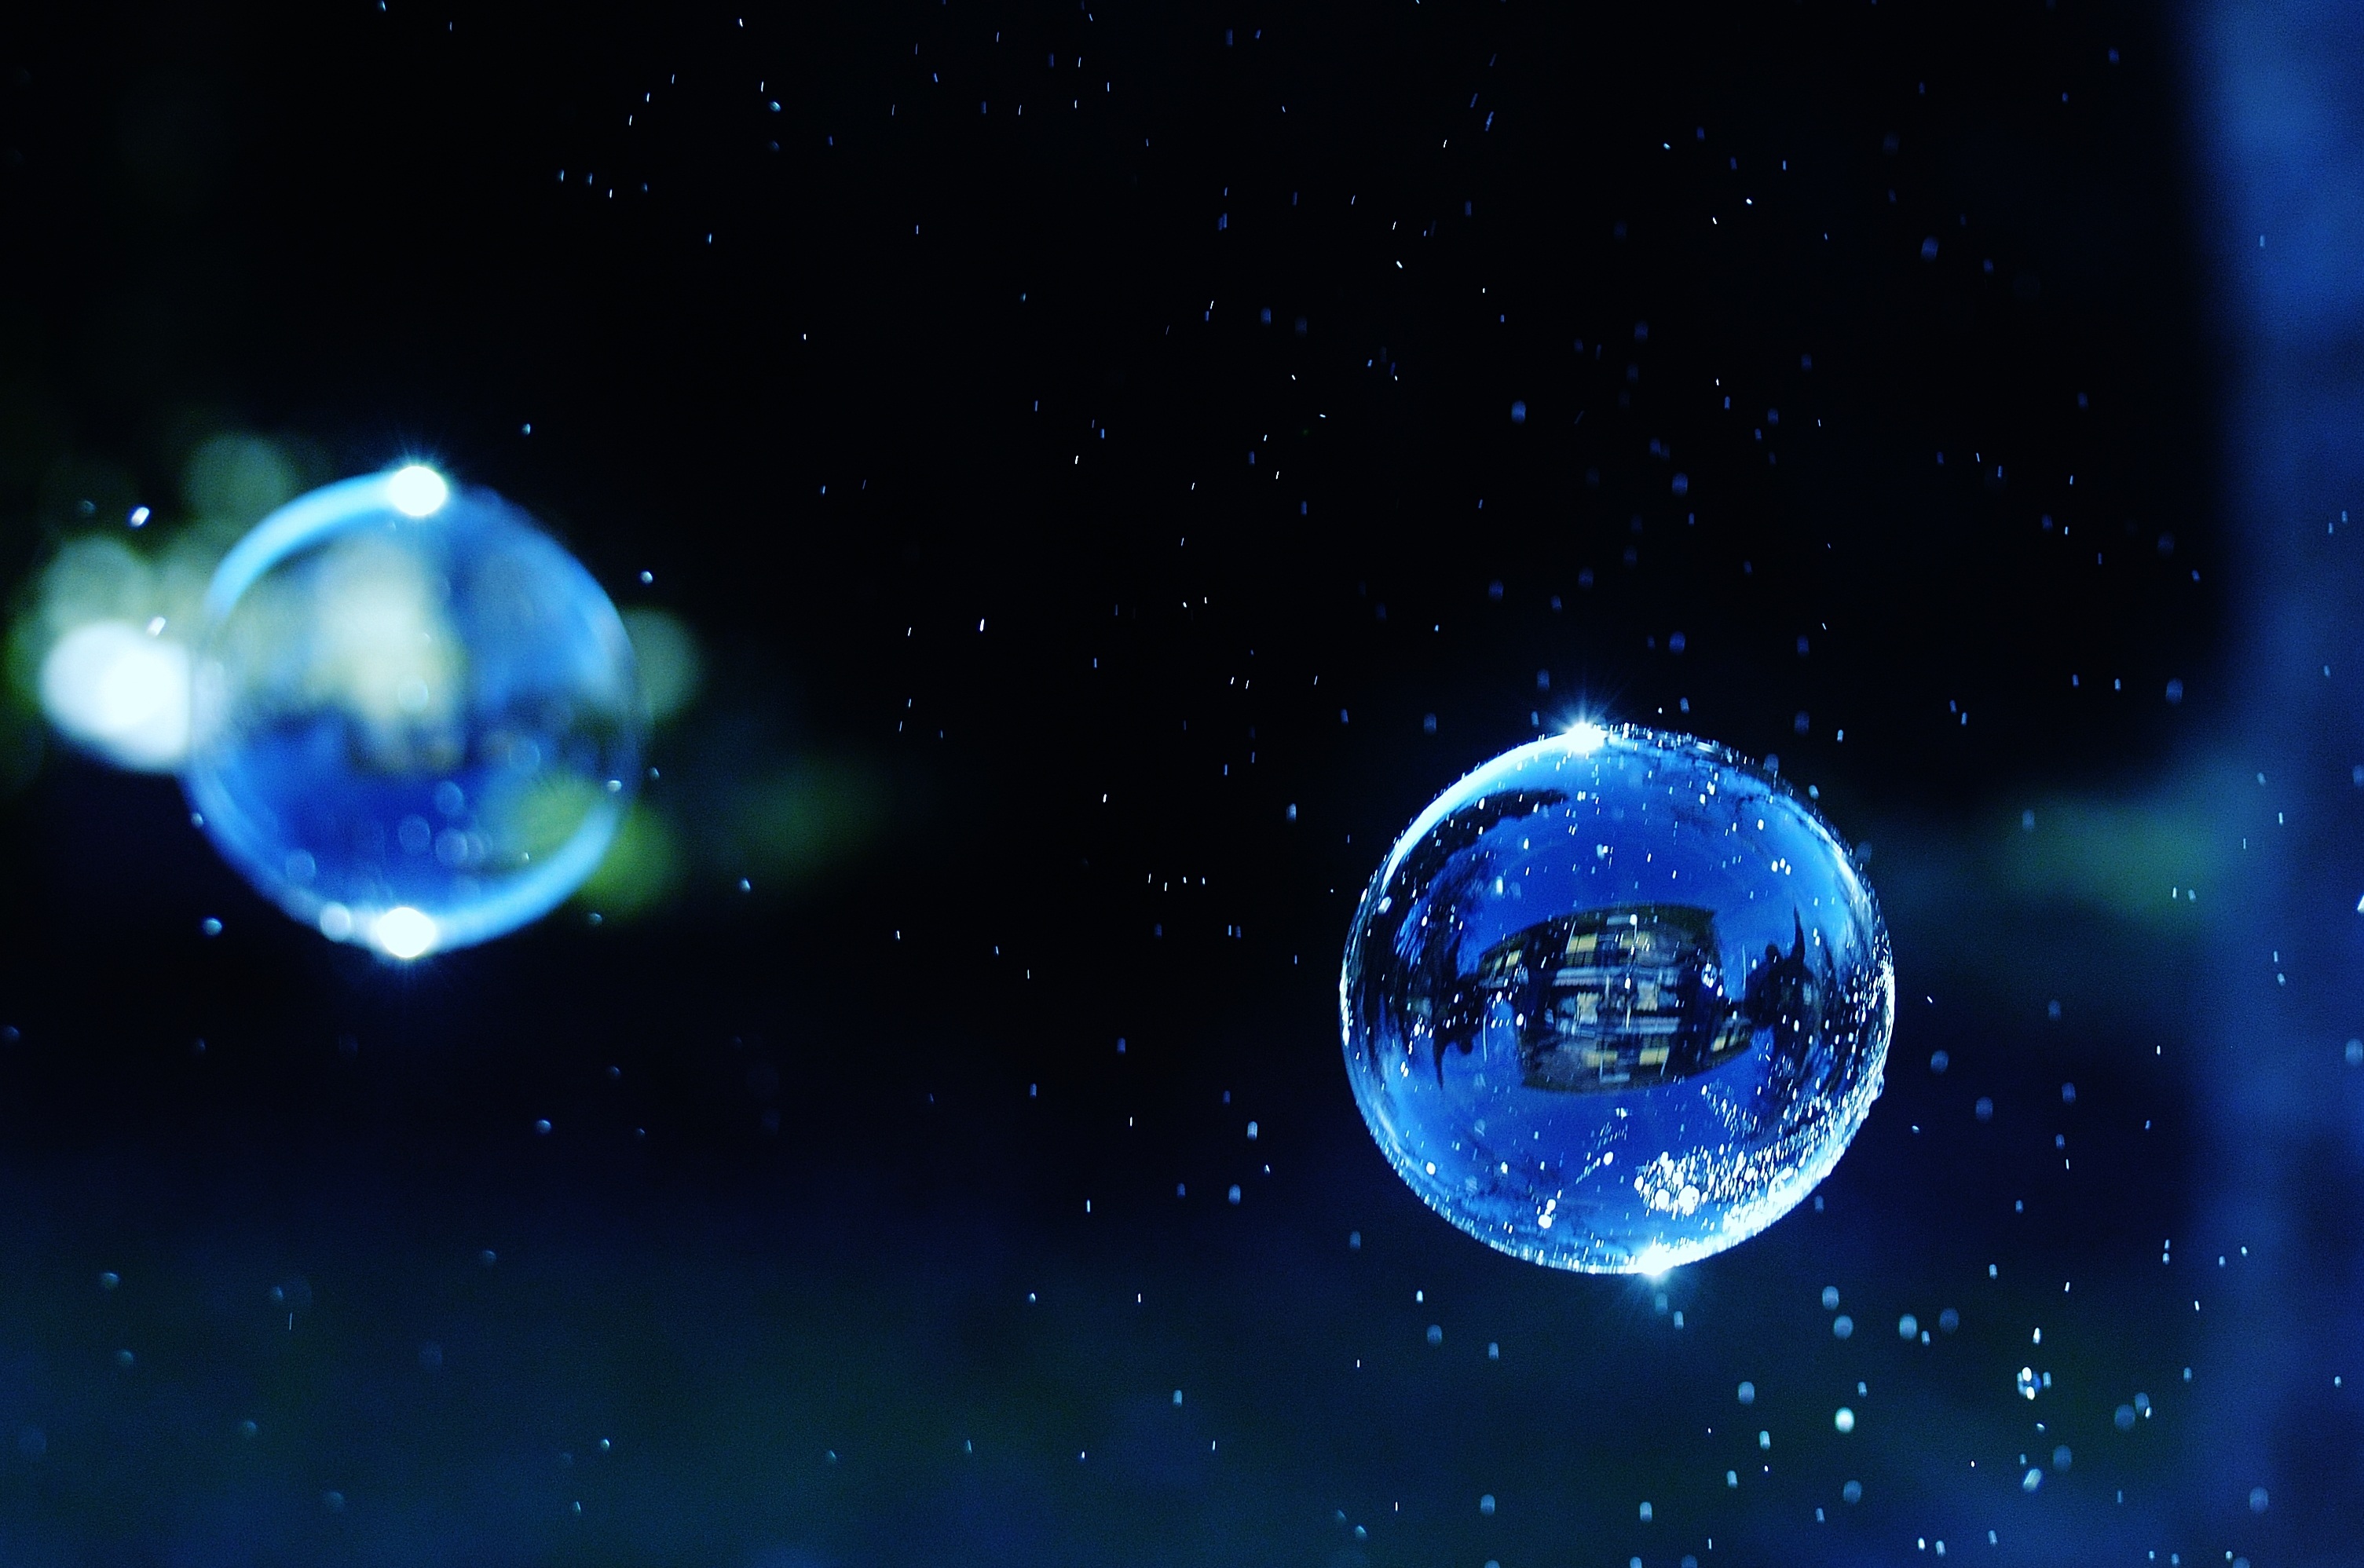
atmosphere, space, float, colorful, outer space, astronomy, earth, universe, planet, balls, mirroring, screenshot, soap bubbles, astronomical object, make soap bubbles, soapy water, computer wallpaper